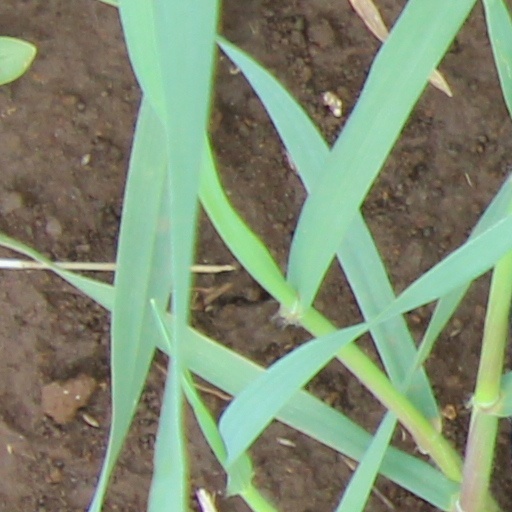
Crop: wheat